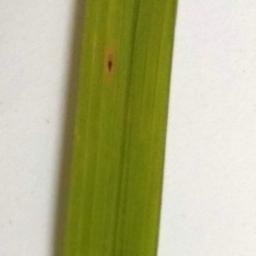
Label: Rice___Brown_Spot